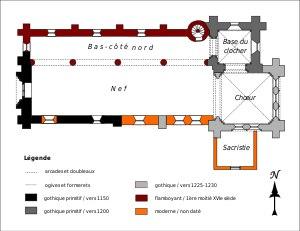
L’église Saint-Martin-et-Saint-Léonard est une église catholique paroissiale située à Vez, dans le département de l'Oise, en France. Sa partie la plus remarquable est son petit chœur rectangulaire de style gothique, qui date des années 1225 / 1230 et est d'une sobre élégance. Le clocher en bâtière un peu trapu, d'une génération plus ancienne, le flanque au nord, et le dépasse de peu. Son rez-de-chaussée abrite la chapelle de la Vierge. Quatre fois plus long que le chœur est la nef non voûtée du milieu du XIIᵉ siècle, dont la charpente partiellement apparente conserve des engoulants. Quoique largement dominée par le chœur à l'extérieur, elle atteint, à l'intérieur, la même hauteur sous plafond que ce dernier. La nef vaut surtout pour sa façade occidentale assez originale et conservée sans aucune altération, et les grandes arcades gothique flamboyant vers le bas-côté nord, qui aboutit sur la base du clocher. L'église a été inscrite au titre des monuments historiques par arrêté du 3 avril 1926. Elle est aujourd'hui affiliée à la paroisse Saint-Sébastien de Crépy-en-Valois, et des messes dominicales y sont célébrées tous les deux mois environ, à 11 h 00.